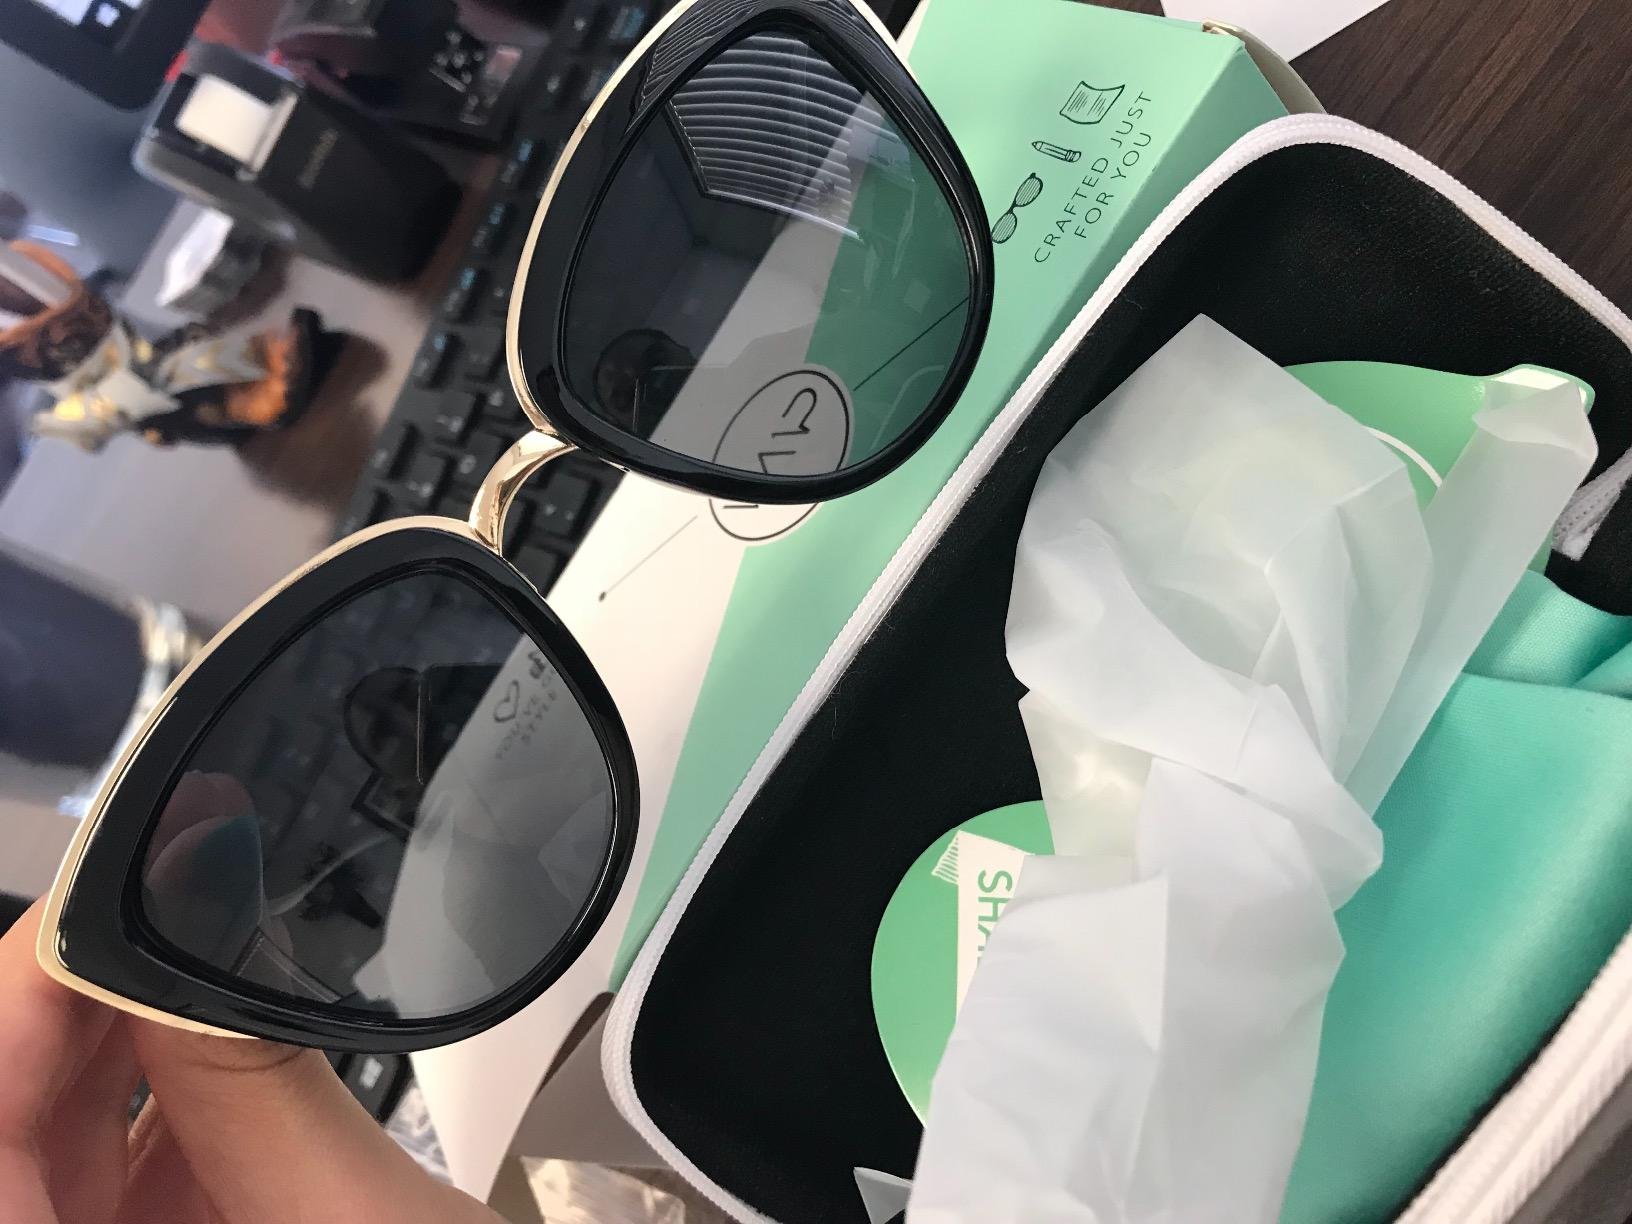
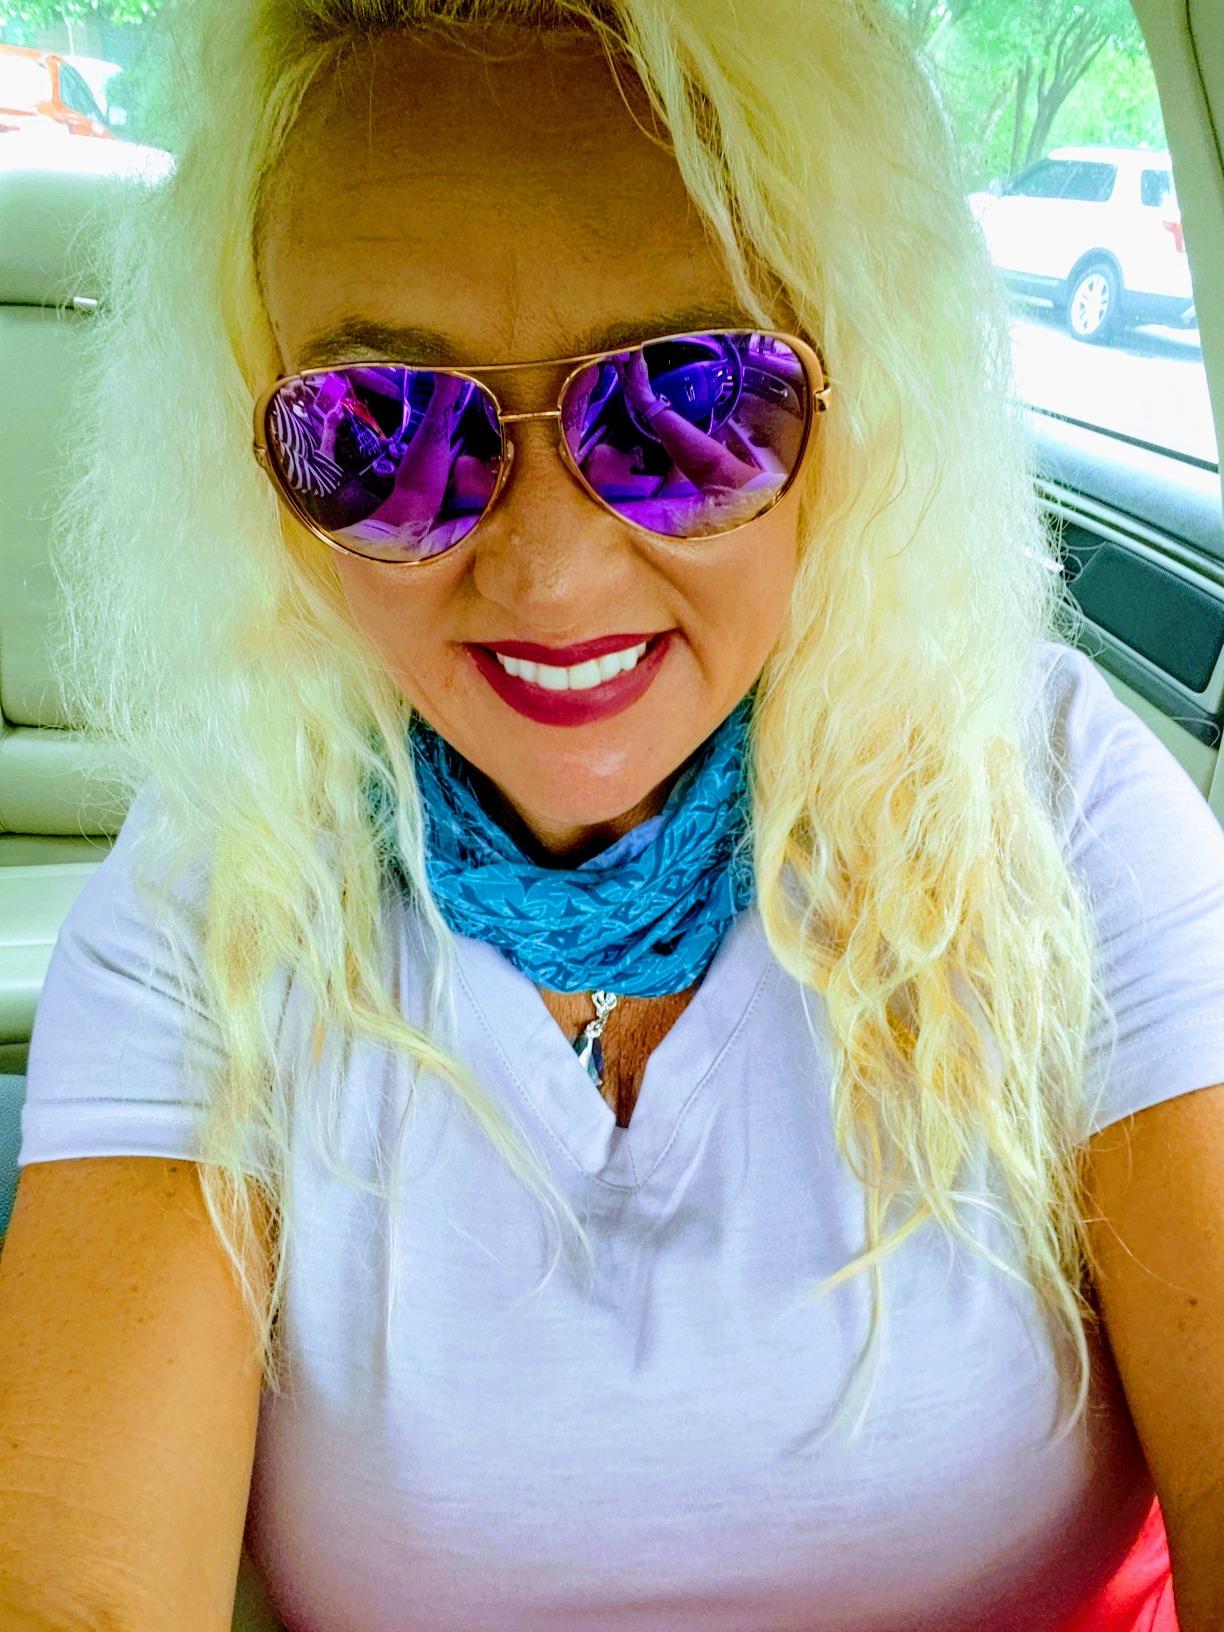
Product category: accessories_sunglasses
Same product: no